Seth-Peribsen

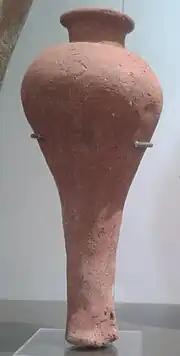
Vessel from the tomb of king Peribsen, Ashmolean Museum.

In the opinion of Sainte Fare Garnot (1956) and te Velde (1956), the name of "Peribsen" accords religious meaning, even before association with a deity.